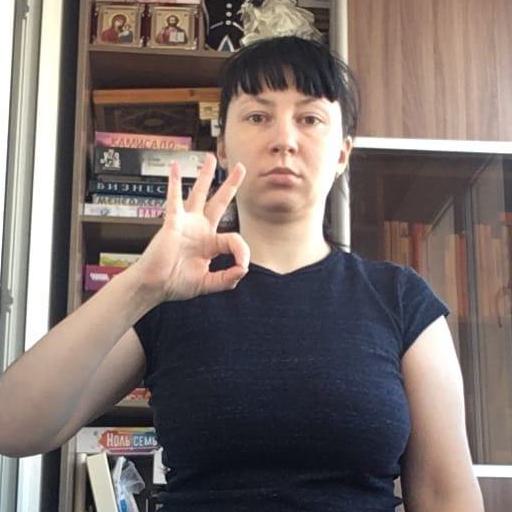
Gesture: ok